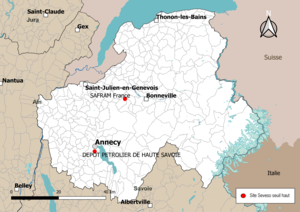
Carte de localisation des sites Seveso seuil haut dans le département de la Haute-Savoie (Auvergne-Rhône-Alpes, France). Carte arrêtée au 9 novembre 2019.
Le risque industriel est un des risques majeurs susceptibles d'affecter le département de la Haute-Savoie. Il se caractérise par la possibilité qu'un accident industriel se produise au sein d’une installation classée pour la protection de l'environnement et occasionne des dommages plus ou moins importants aux personnes, aux biens ou à l'environnement sur le territoire départemental.